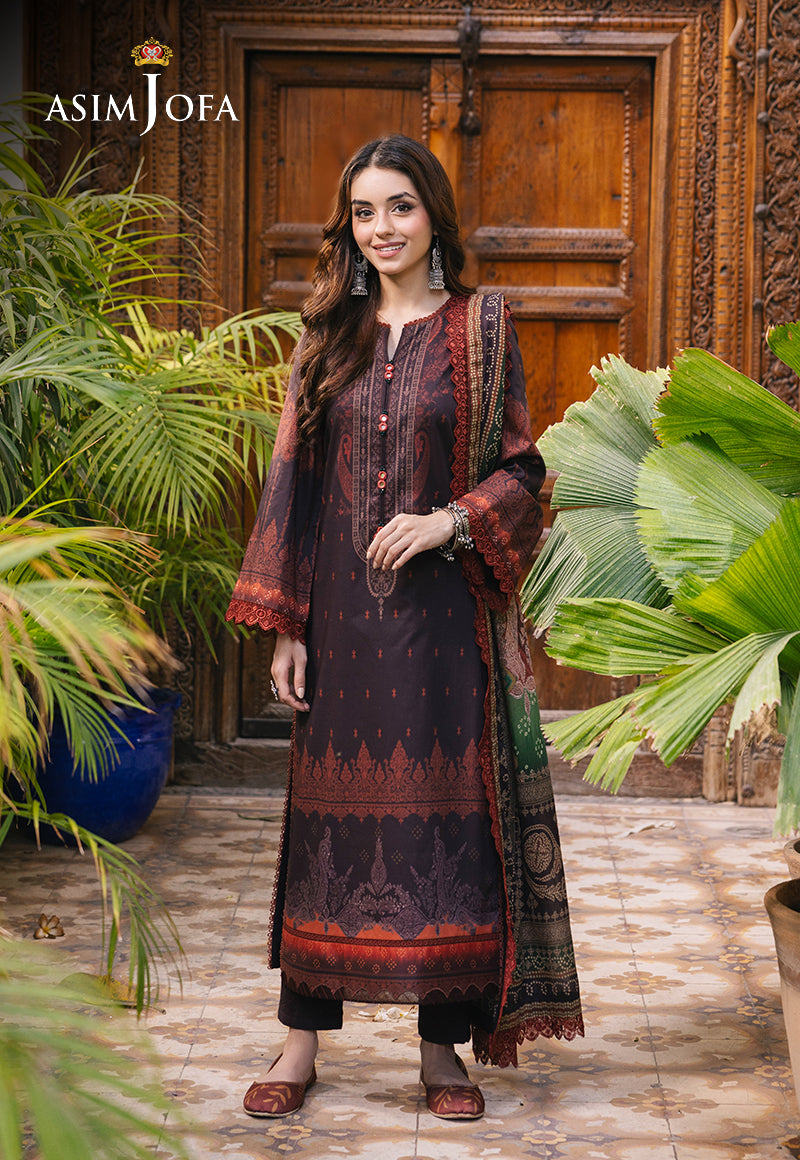
dark red karigari suit from the